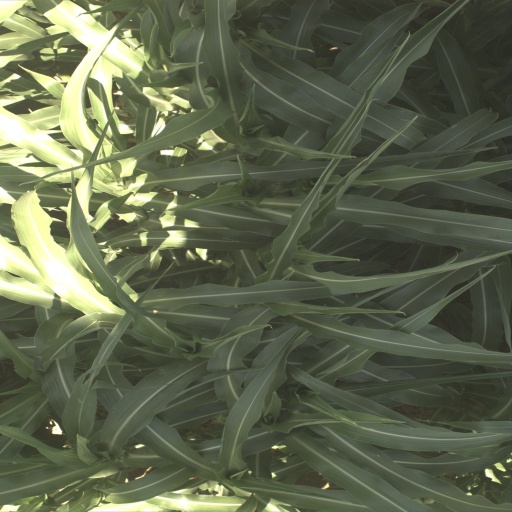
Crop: sorghum